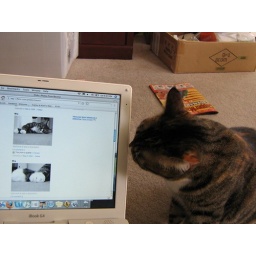
She likes to rub against and lick my computer screen